LocoRoco

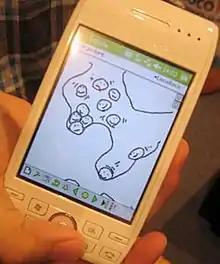
Tsutomu Kouno's original sketch for "Loco Roco", drawn on a PDA, led to his idea of "rotating the landscape" as a key game mechanic.

"LocoRoco" was envisioned by Tsutomu Kouno, who had previously worked on the development of "Ico". While on a train during the second quarter of 2004, Kouno had used a PDA to sketch a game that would involve multiple similar characters that would not be in direct control of the player. He realized the planet-tilting aspect after seeing how rotating the phone with the sketch around would lead to a compelling game. At that time, the PlayStation Portable was nearing release, and Kouno felt the unit's shoulder buttons would be appropriate for the tilting controls. Kouno also opted to develop for the PSP to break the mold of other, more complicated sequels from PlayStation 2 games that were being developed for the unit and instead create something that "really seemed at home on the PSP". Kouno also wanted "every aspect of the game [...] to be unique", and led to his choices for graphics and music in the game.